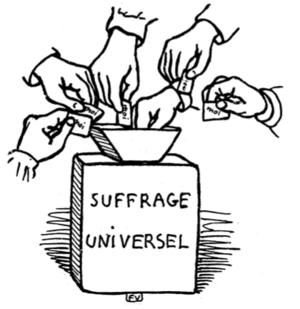
Le suffrage universel consiste en la reconnaissance du droit de vote à l'ensemble des citoyennes et citoyens. Il est défini par opposition au suffrage restreint qui réserve le droit de vote à certains citoyens, en particulier au suffrage censitaire ou au suffrage capacitaire. Il est l'expression de la souveraineté populaire et de la volonté générale dans un régime démocratique. Dans sa version moderne, il est individualisé, c'est-à-dire qu'il s'effectue selon le principe « une personne, une voix », contrairement au vote plural ou au vote familial.
La sociologie historique du politique est un sous champ disciplinaire de la sociologie, qui regroupe un ensemble de travaux qui cherchent à rendre compte des phénomènes politiques à travers une approche historique. On trouve parfois l’expression de « socio-histoire », ou encore « sociologie historique ». Elle ne se confond pas avec l’histoire sociale, ni avec l’histoire politique, en ce qu’elle vise un niveau de généralité et de théorisation plus élevé.